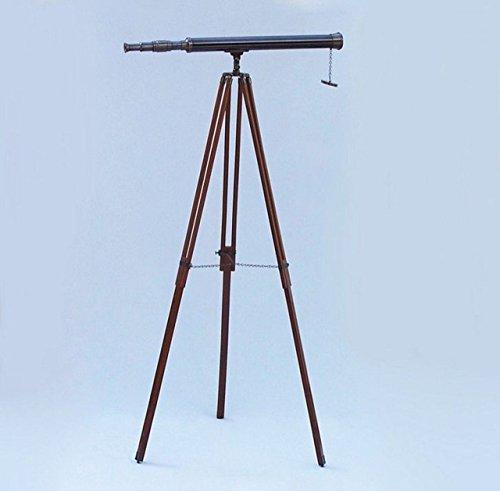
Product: Hampton Nautical Floor Standing Oil-Rubbed Bronze Harbor Master Telescope - Nautical Scope
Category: Toys & Games | Learning & Education | Optics | Telescopes
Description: Fully functional telescope focuses and magnifies hand-finished metal telescope body.
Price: $327.79
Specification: ProductDimensions:32.5x25x60inches|ItemWeight:9pounds|ShippingWeight:11.45pounds(Viewshippingratesandpolicies)|Manufacturer:HamptonNautical|ASIN:B01LWMVZ5P|Californiaresidents:ClickhereforProposition65warning|Itemmodelnumber:ST-0123-Black